Siem Reap International Airport

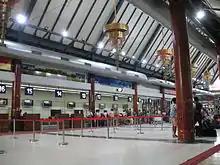
Interior view of Siem Reap International Airport

In November 2012, for one season, Condor operated service to/from Frankfurt using a Boeing 767. The outbound flight from Siem Reap operated via Phuket, while the inbound one was nonstop.